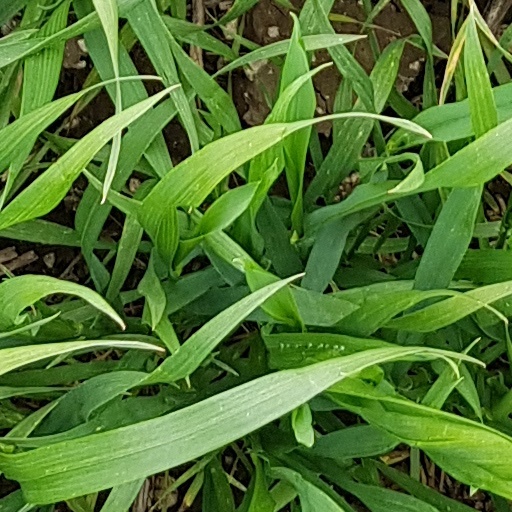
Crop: wheat